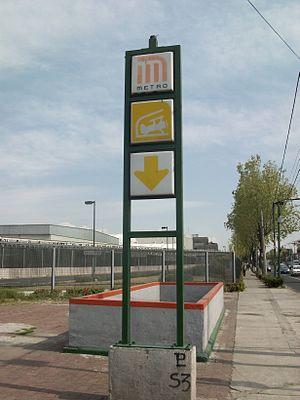
Hangares est une station de la Ligne 5 du métro de Mexico. Il est situé à l'est de Mexico, dans la délégation Venustiano Carranza.